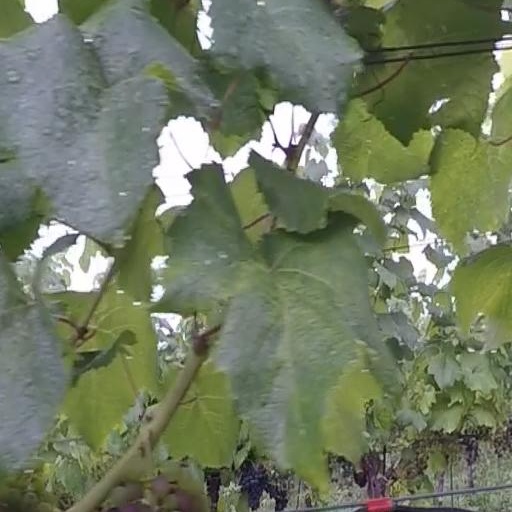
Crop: grape